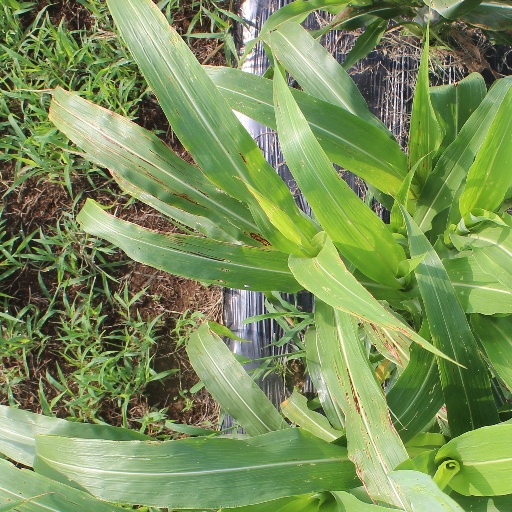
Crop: sorghum